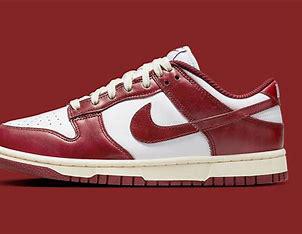
Brand: Nike
Model: Dunk Retro